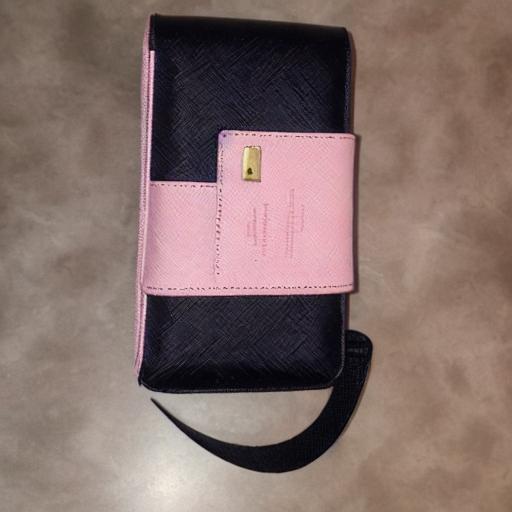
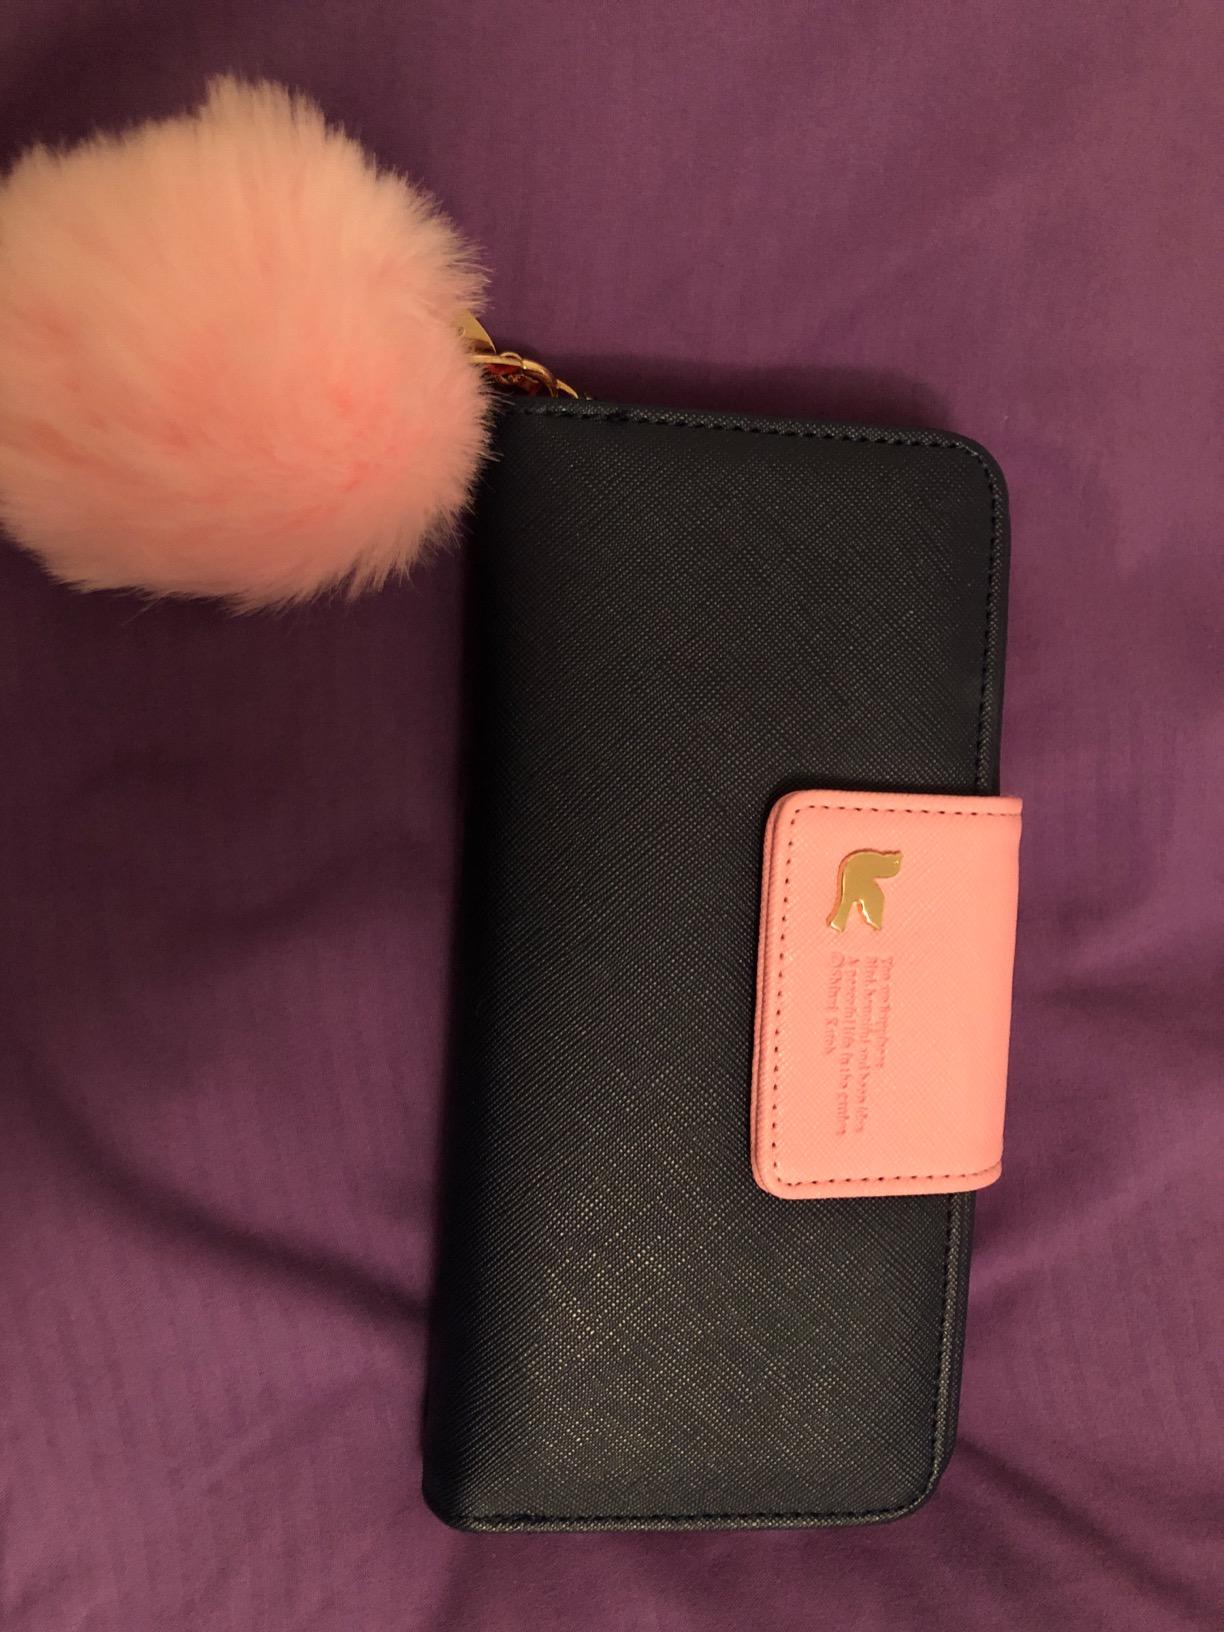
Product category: accessories_handbag
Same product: no